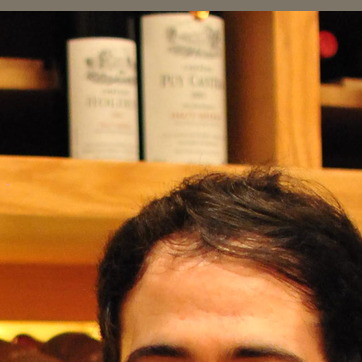
Material: wood